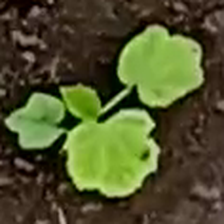
Weed species: Little_Mallow(Malva parviflora)